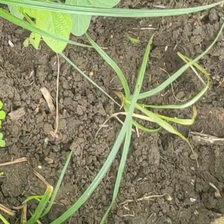
Weed species: Lavhala_(Cyperus_Rotundus)